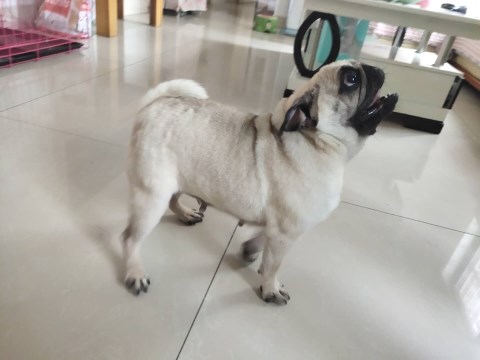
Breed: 798-n000130-pug